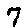
Label: 7